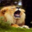
Label: lion